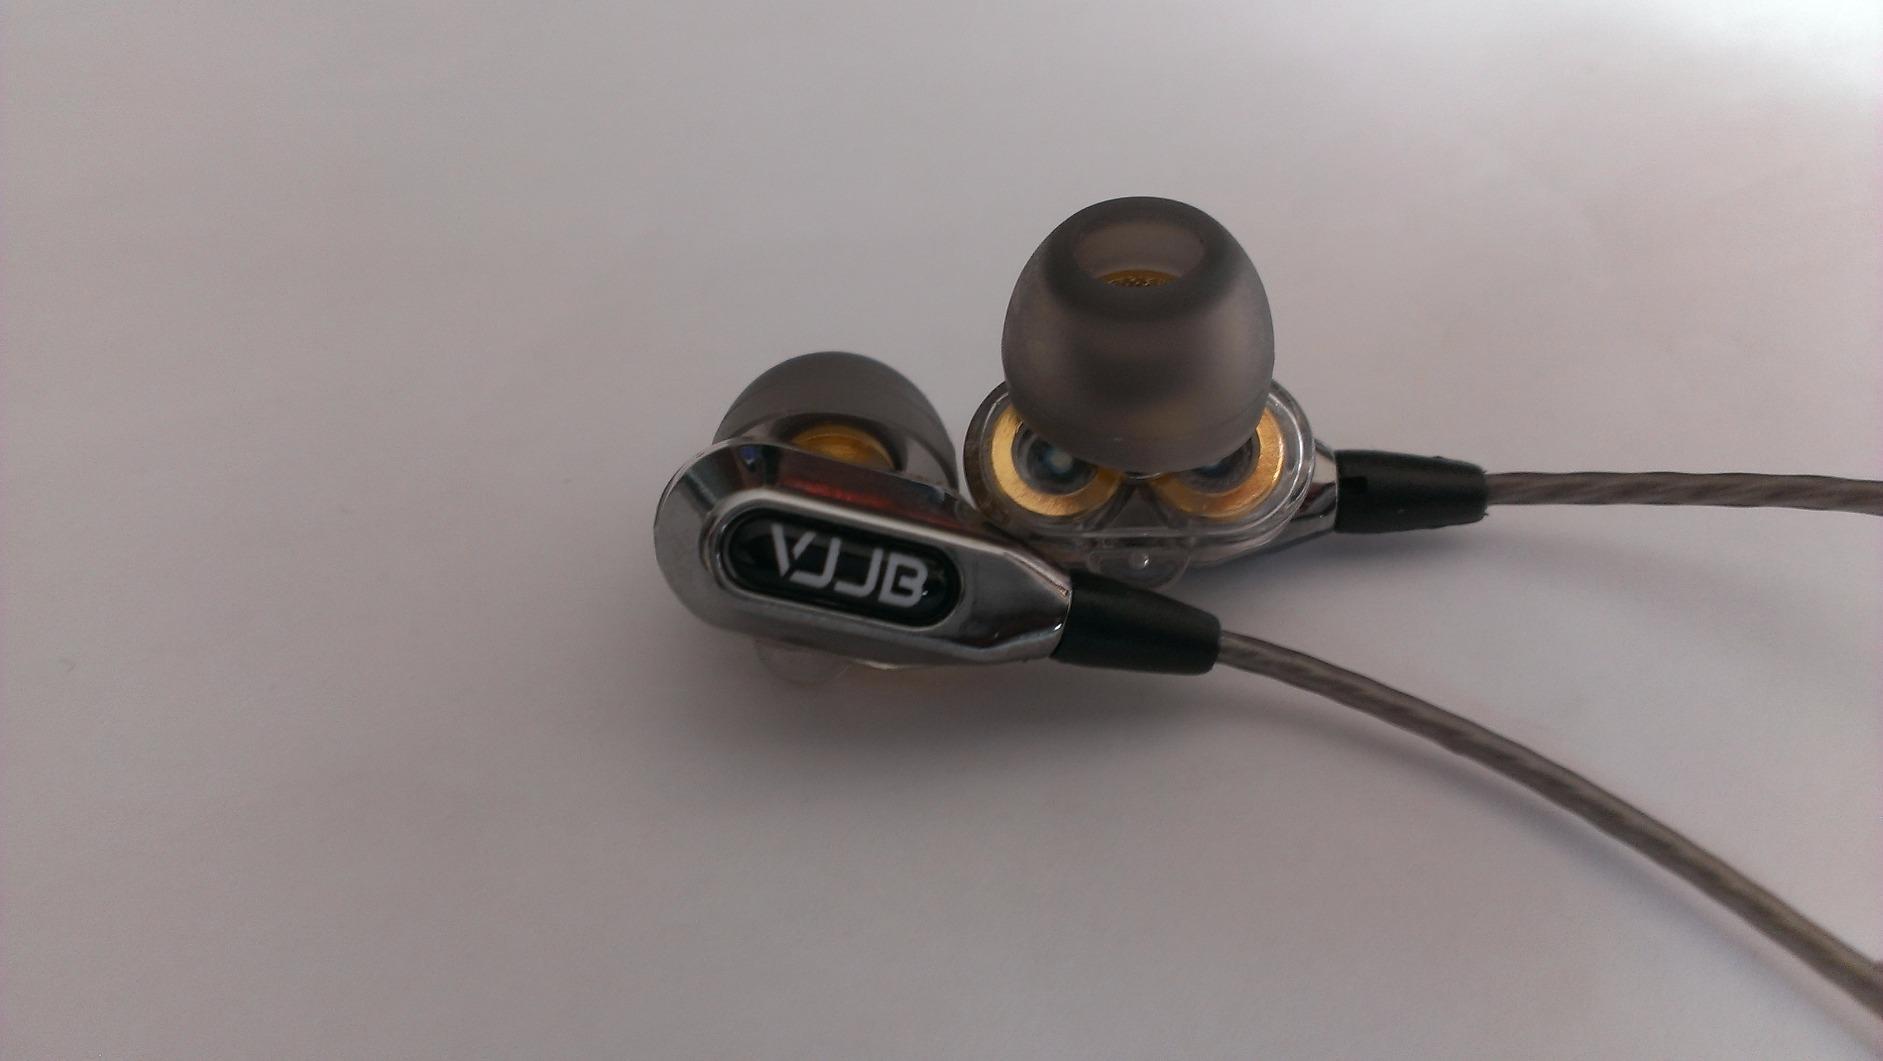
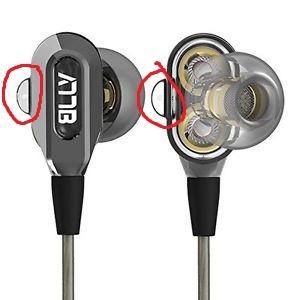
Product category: headphones
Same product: yes